Édouard Balladur

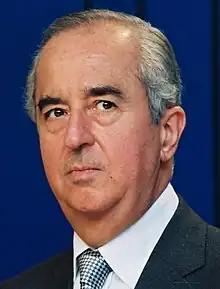
Balladur in 1993

Édouard Balladur (born 2 May 1929) is a French politician who served as Prime Minister of France under François Mitterrand from 29 March 1993 to 17 May 1995. He unsuccessfully ran for president in the 1995 French presidential election, coming in third place.